Daniel Jacobs (boxer)

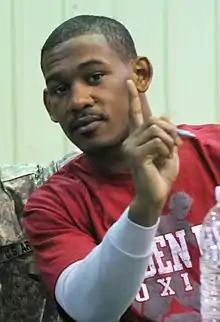
Jacobs in 2011

Daniel Jacobs (born February 3, 1987) is an American former professional boxer who competed from 2007 to 2024. He held the World Boxing Association (WBA) middleweight title (Regular version) from 2014 to 2017, and the International Boxing Federation (IBF) middleweight title from 2018 to 2019.